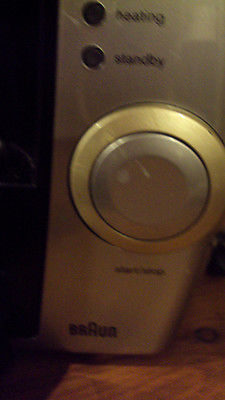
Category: coffee maker